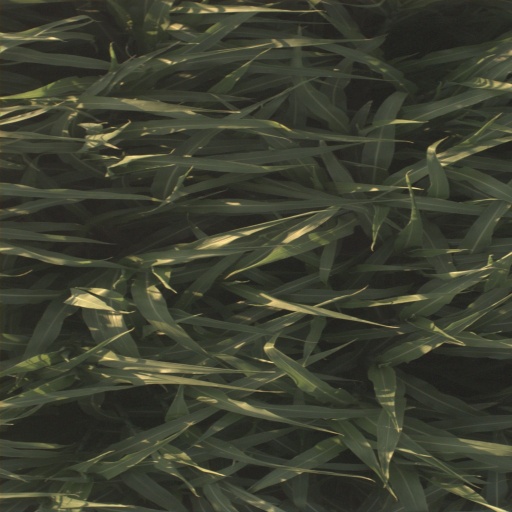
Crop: sorghum